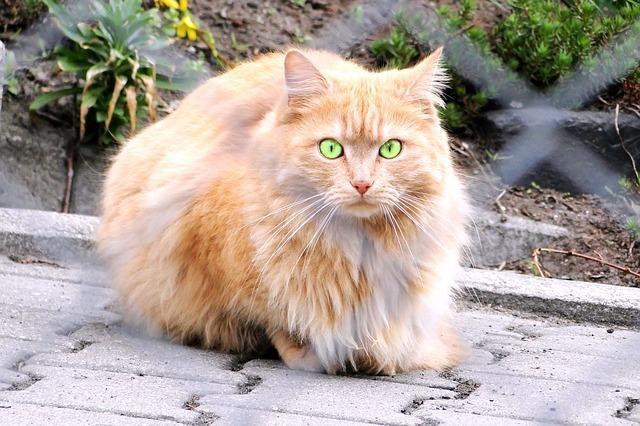
cat